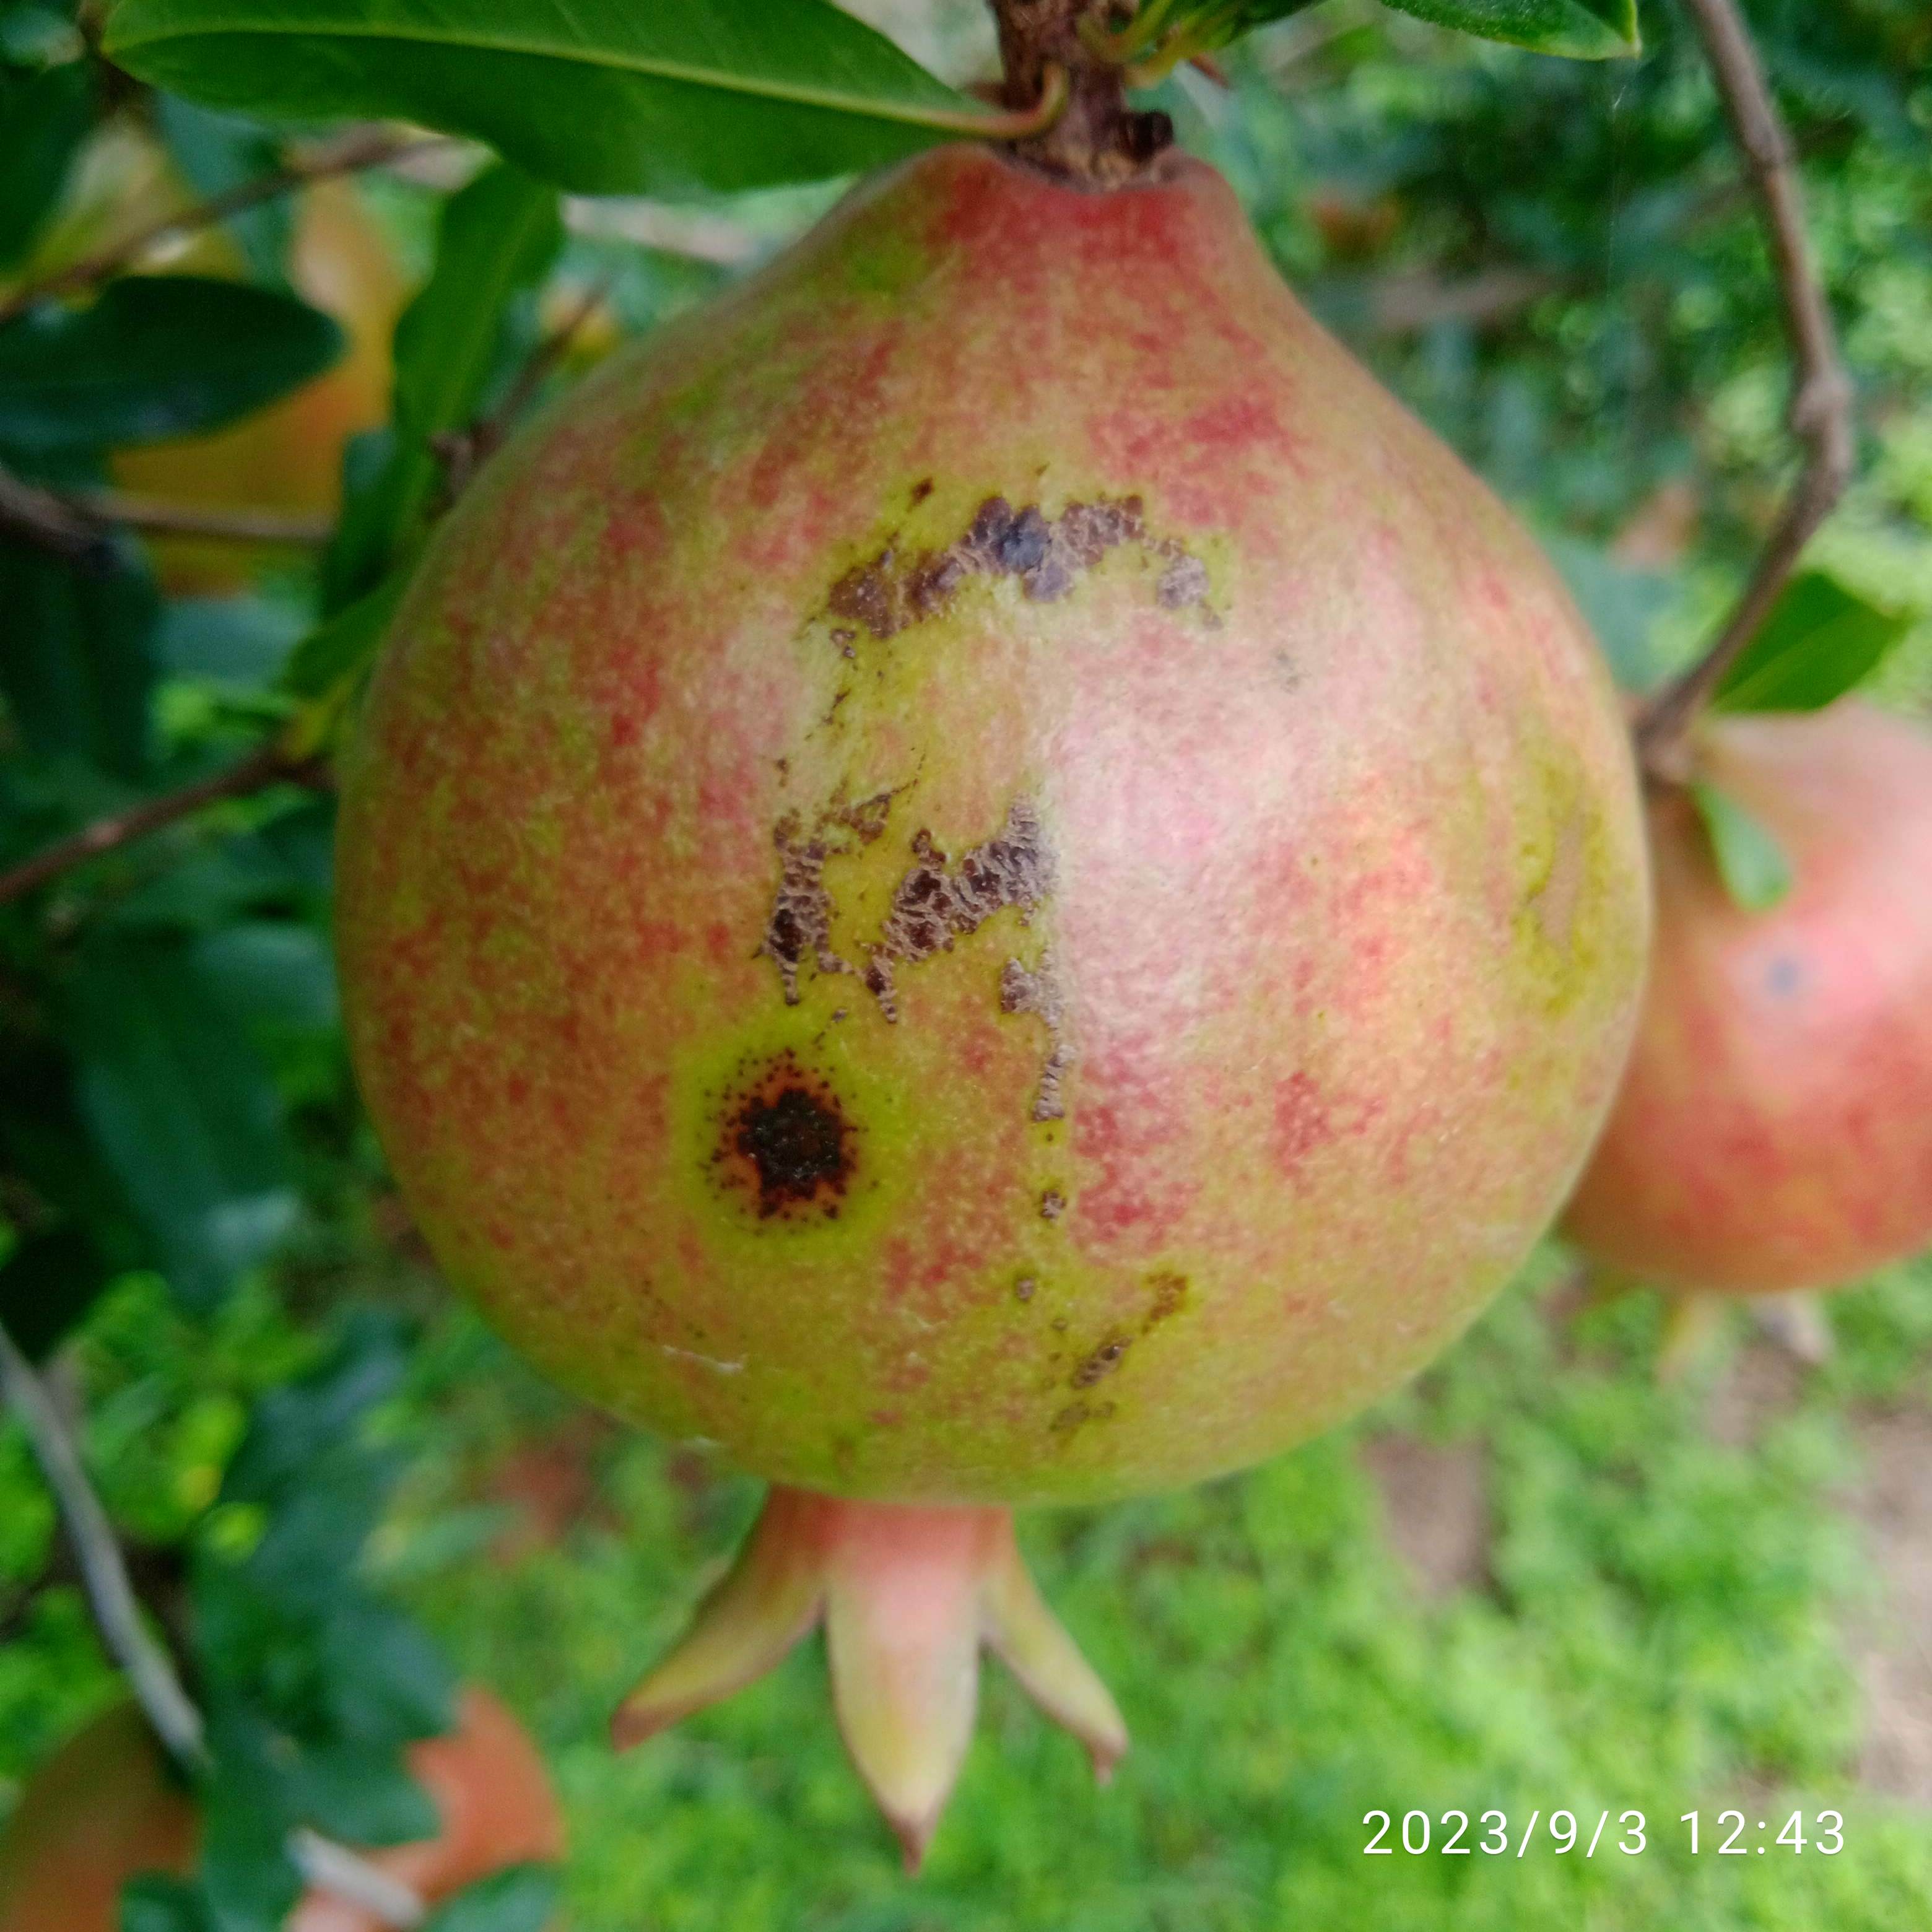
Label: Anthracnose